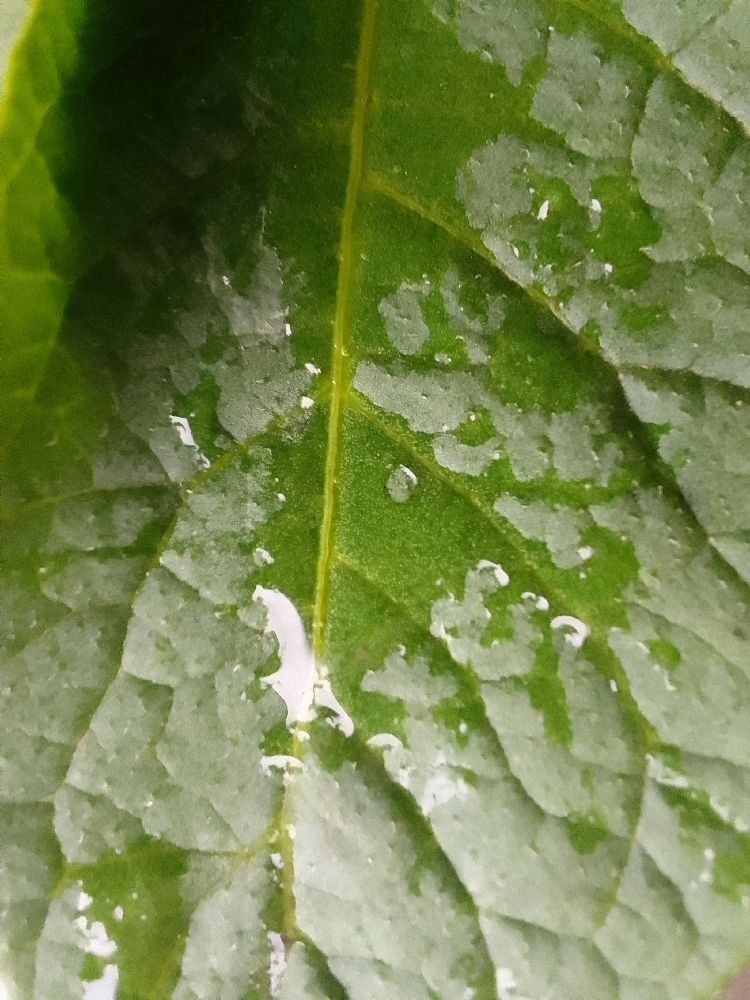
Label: Healthy